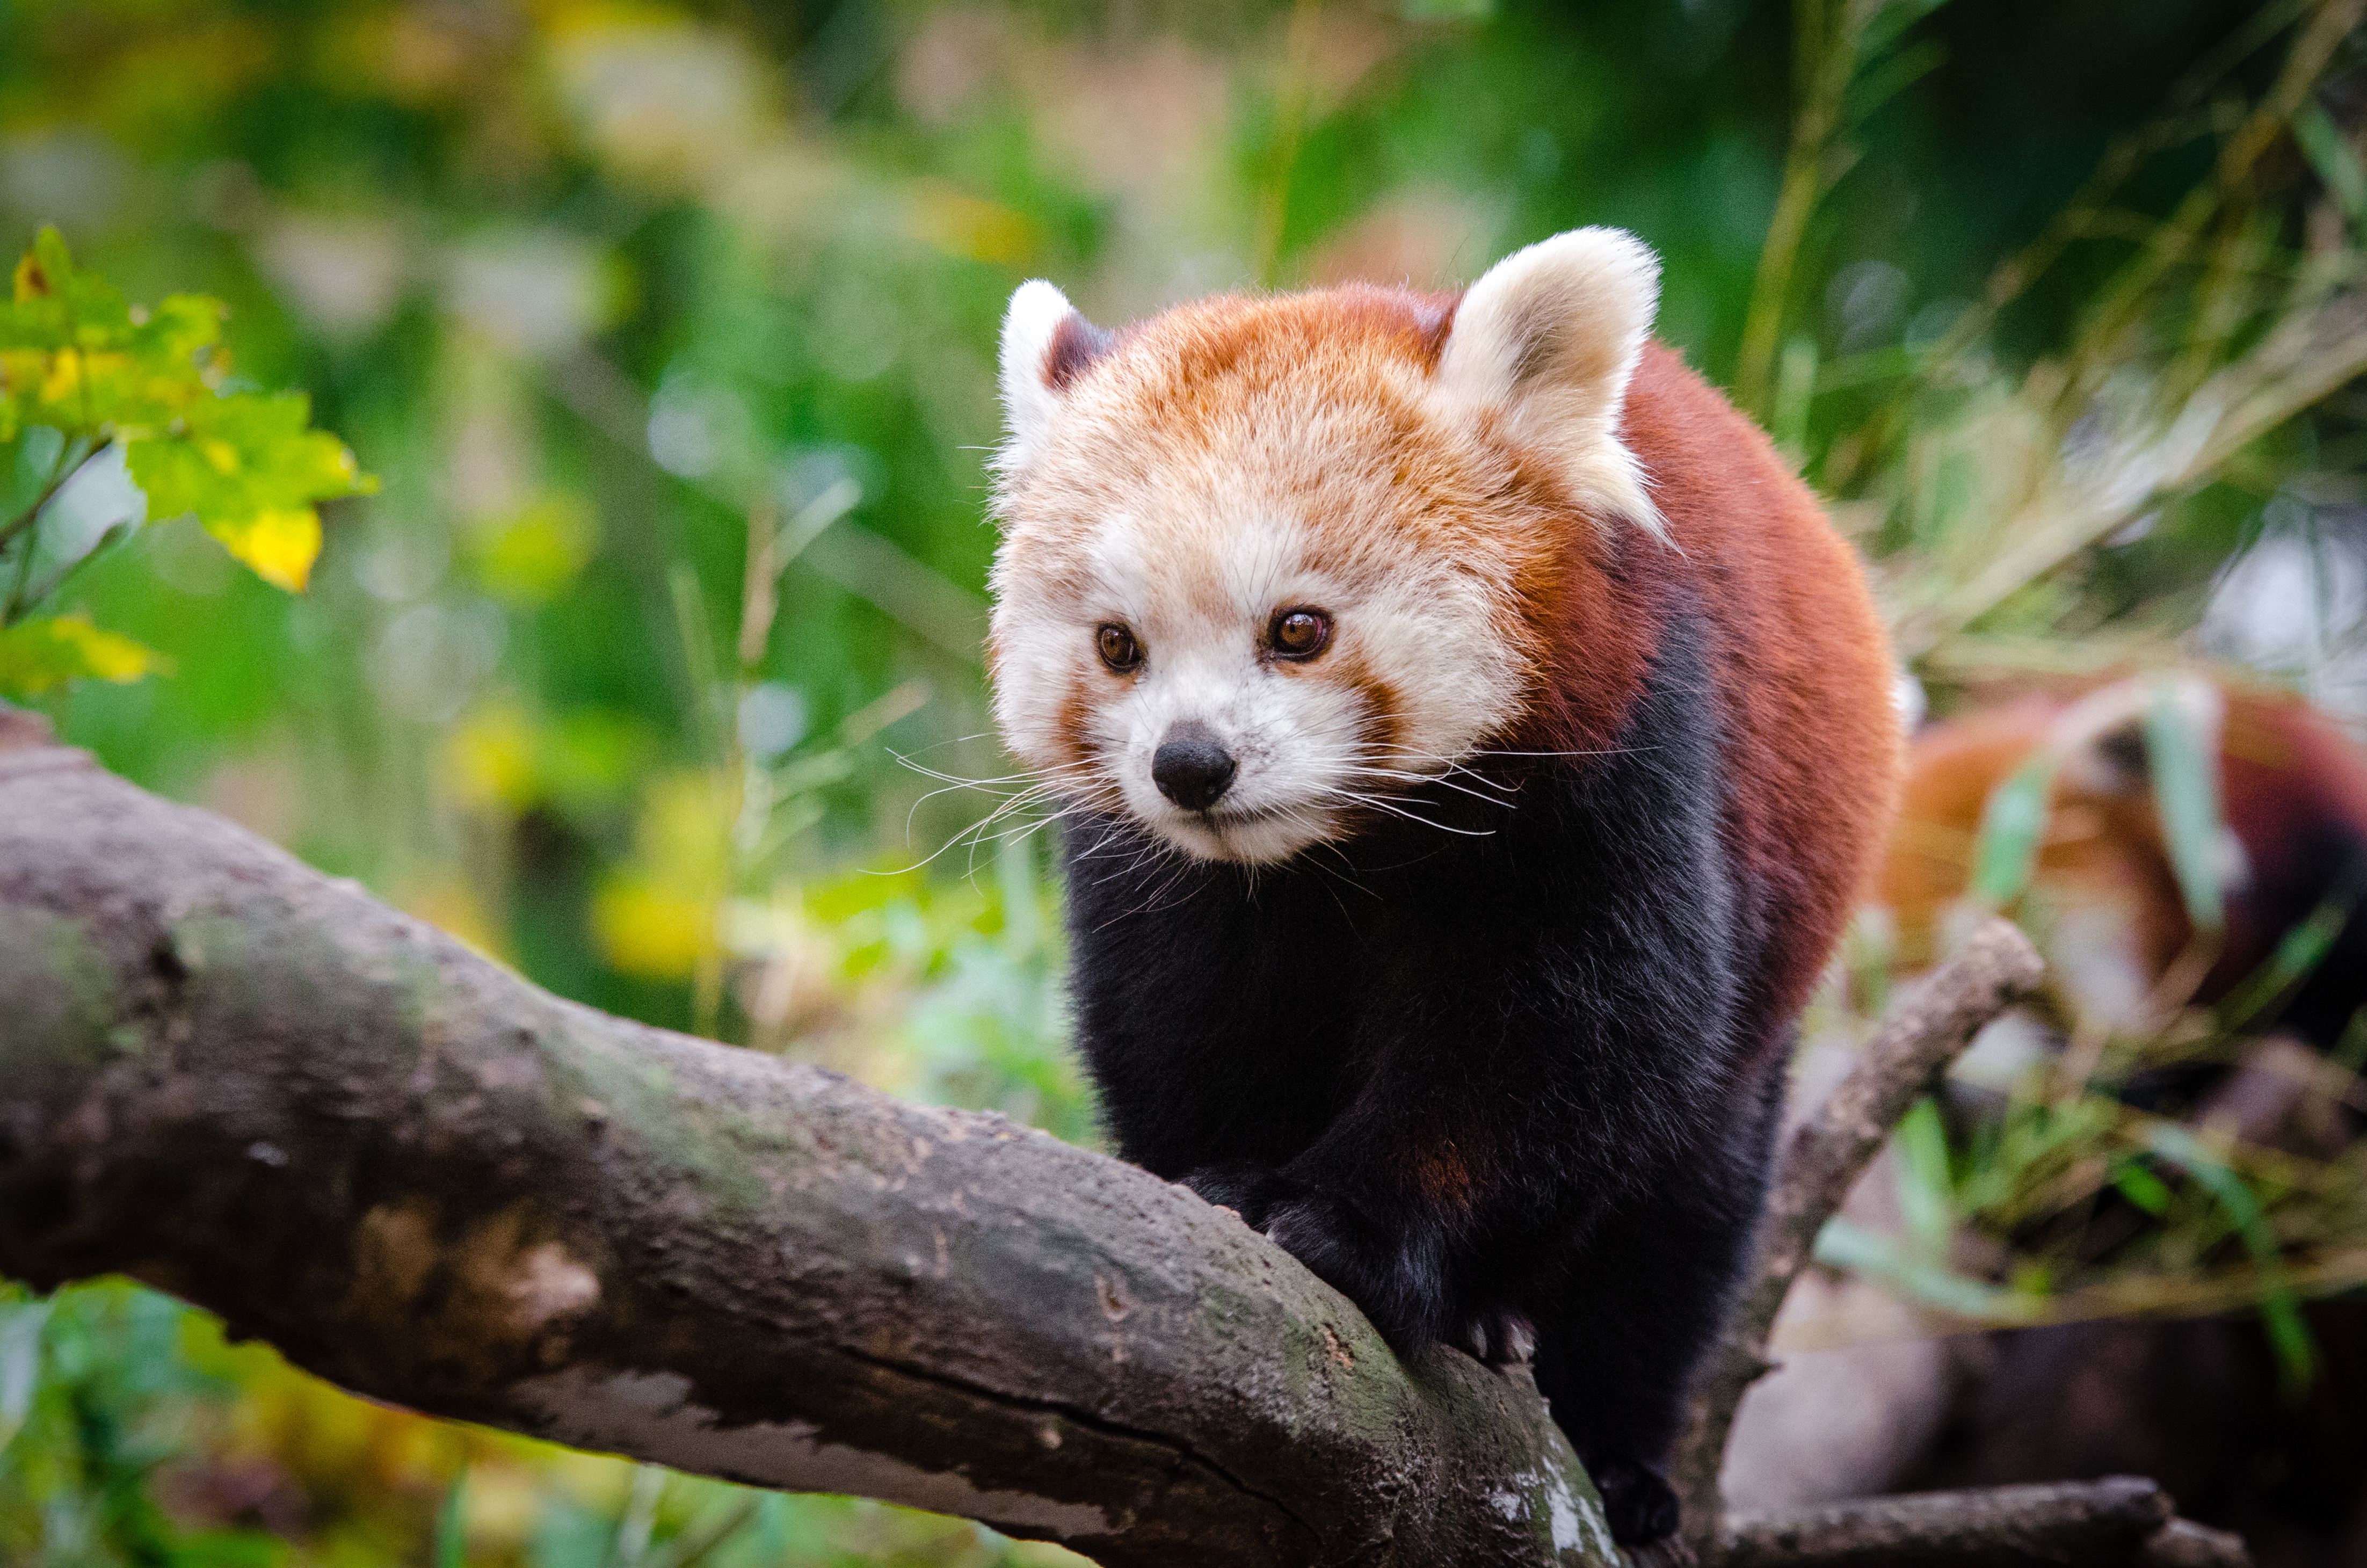
tree, nature, bokeh, blur, field, vintage, sweet, feet, animal, cute, female, wildlife, zoo, fur, orange, young, spring, green, high, red, foot, mammal, nikon, fauna, red panda, panda, 2015, face, nose, paw, tail, animals, ears, endangered, vertebrate, germany, deutschland, frhling, natur, paws, tier, depth, iso, ss, depthoffield, fell, grn, gesicht, baum, adorable, bamboo, d7000, roter, kleiner, niedlich, sues, suess, species, bedrohte, tierart, tierpark, weiblich, jungtier, jung, ohren, schwanz, nase, bedroht, ailurus, fulgens, mozilla, firefox, wochenende, weekend, dog breed group